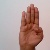
The image shows a hand gesture representing the letter 'B' in Indian Sign Language.